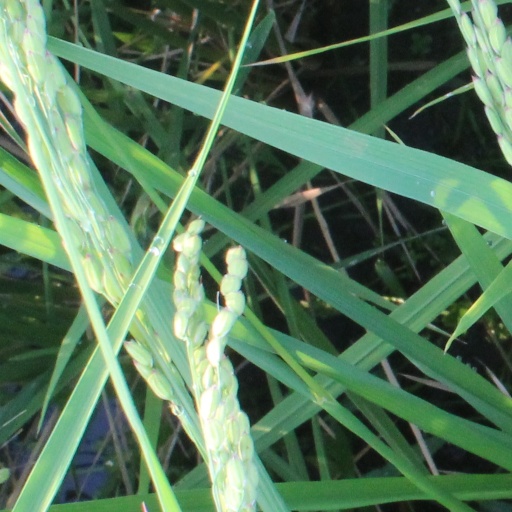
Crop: rice